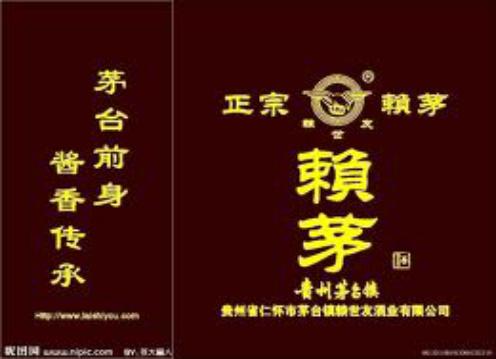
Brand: laimao
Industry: Food